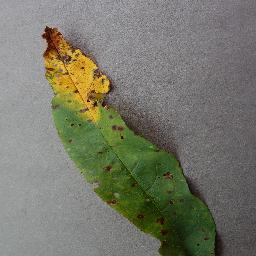
Label: Peach___Bacterial_spot